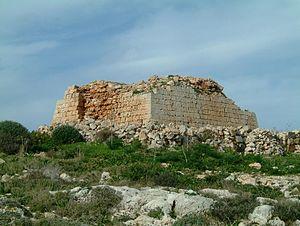
Les Tours côtières de Malte constituent des fortifications de l'île de Malte, construites entre 1605 et 1720.